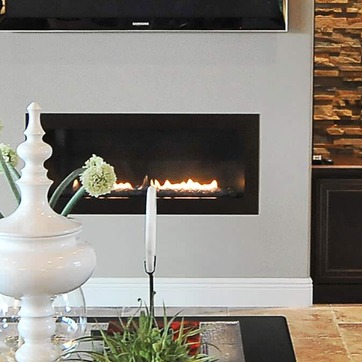
Material: other